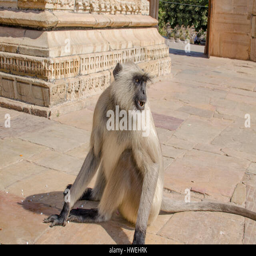
animal a monkey in biological subfamily